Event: Nepal Earthquake
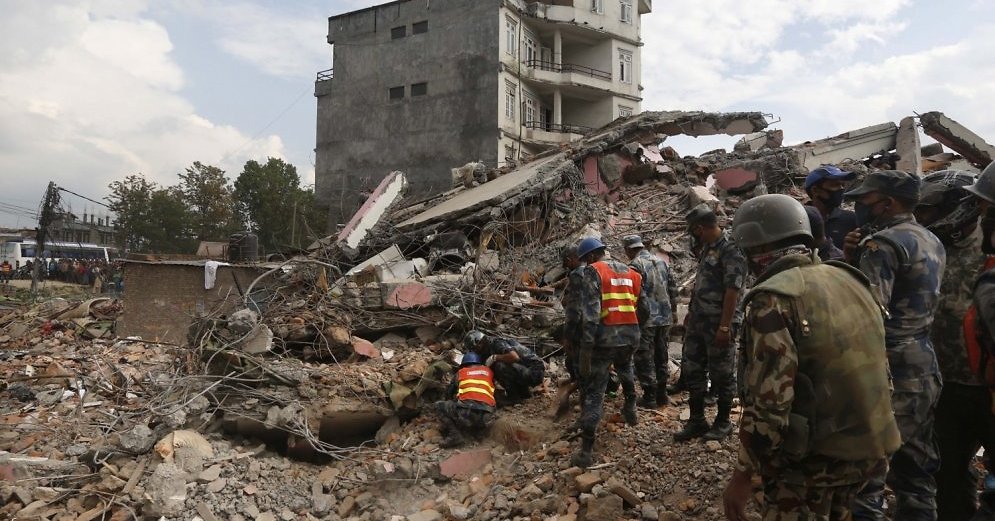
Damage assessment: damage